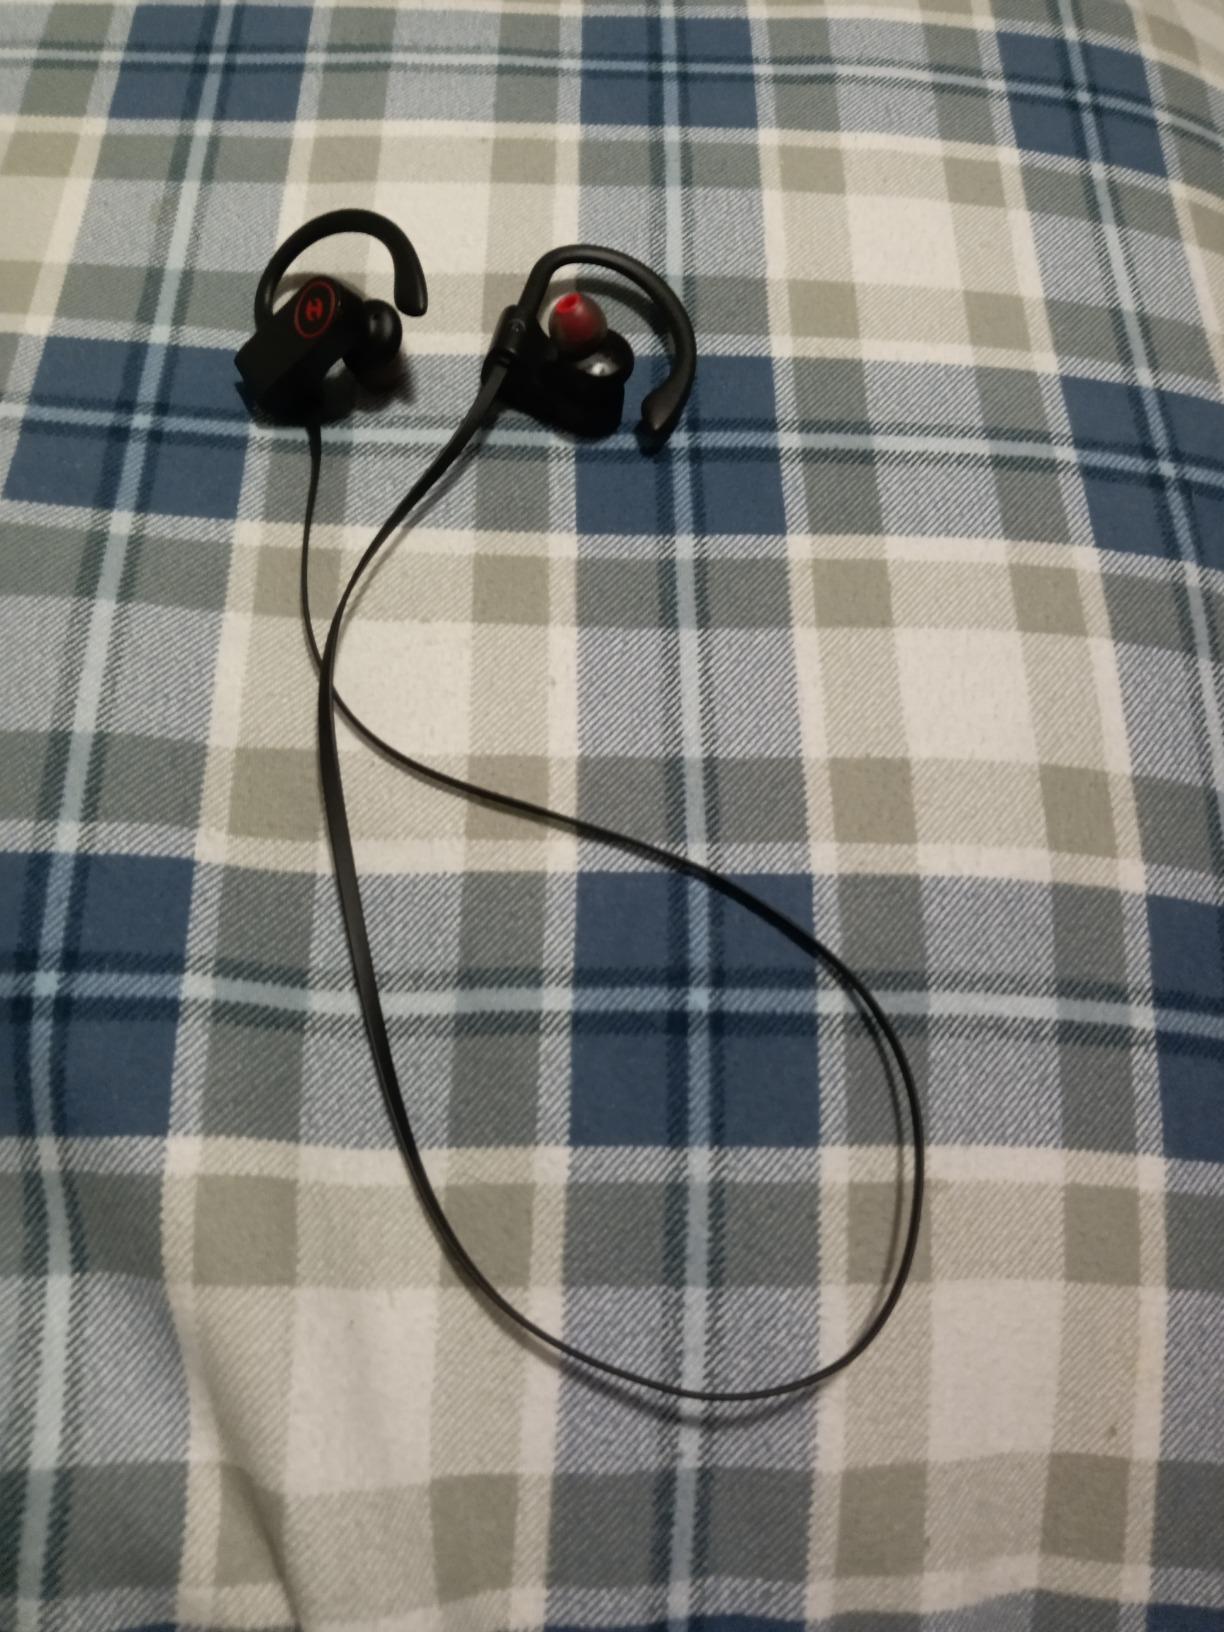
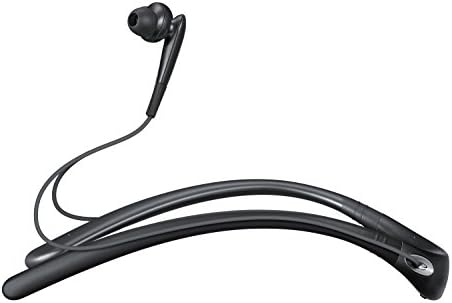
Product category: headphones
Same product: no